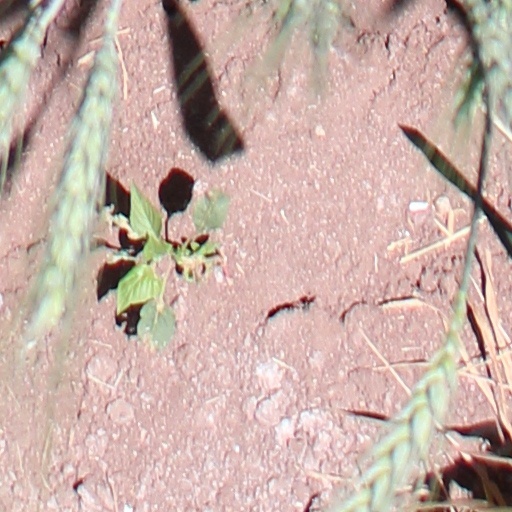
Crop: wheat